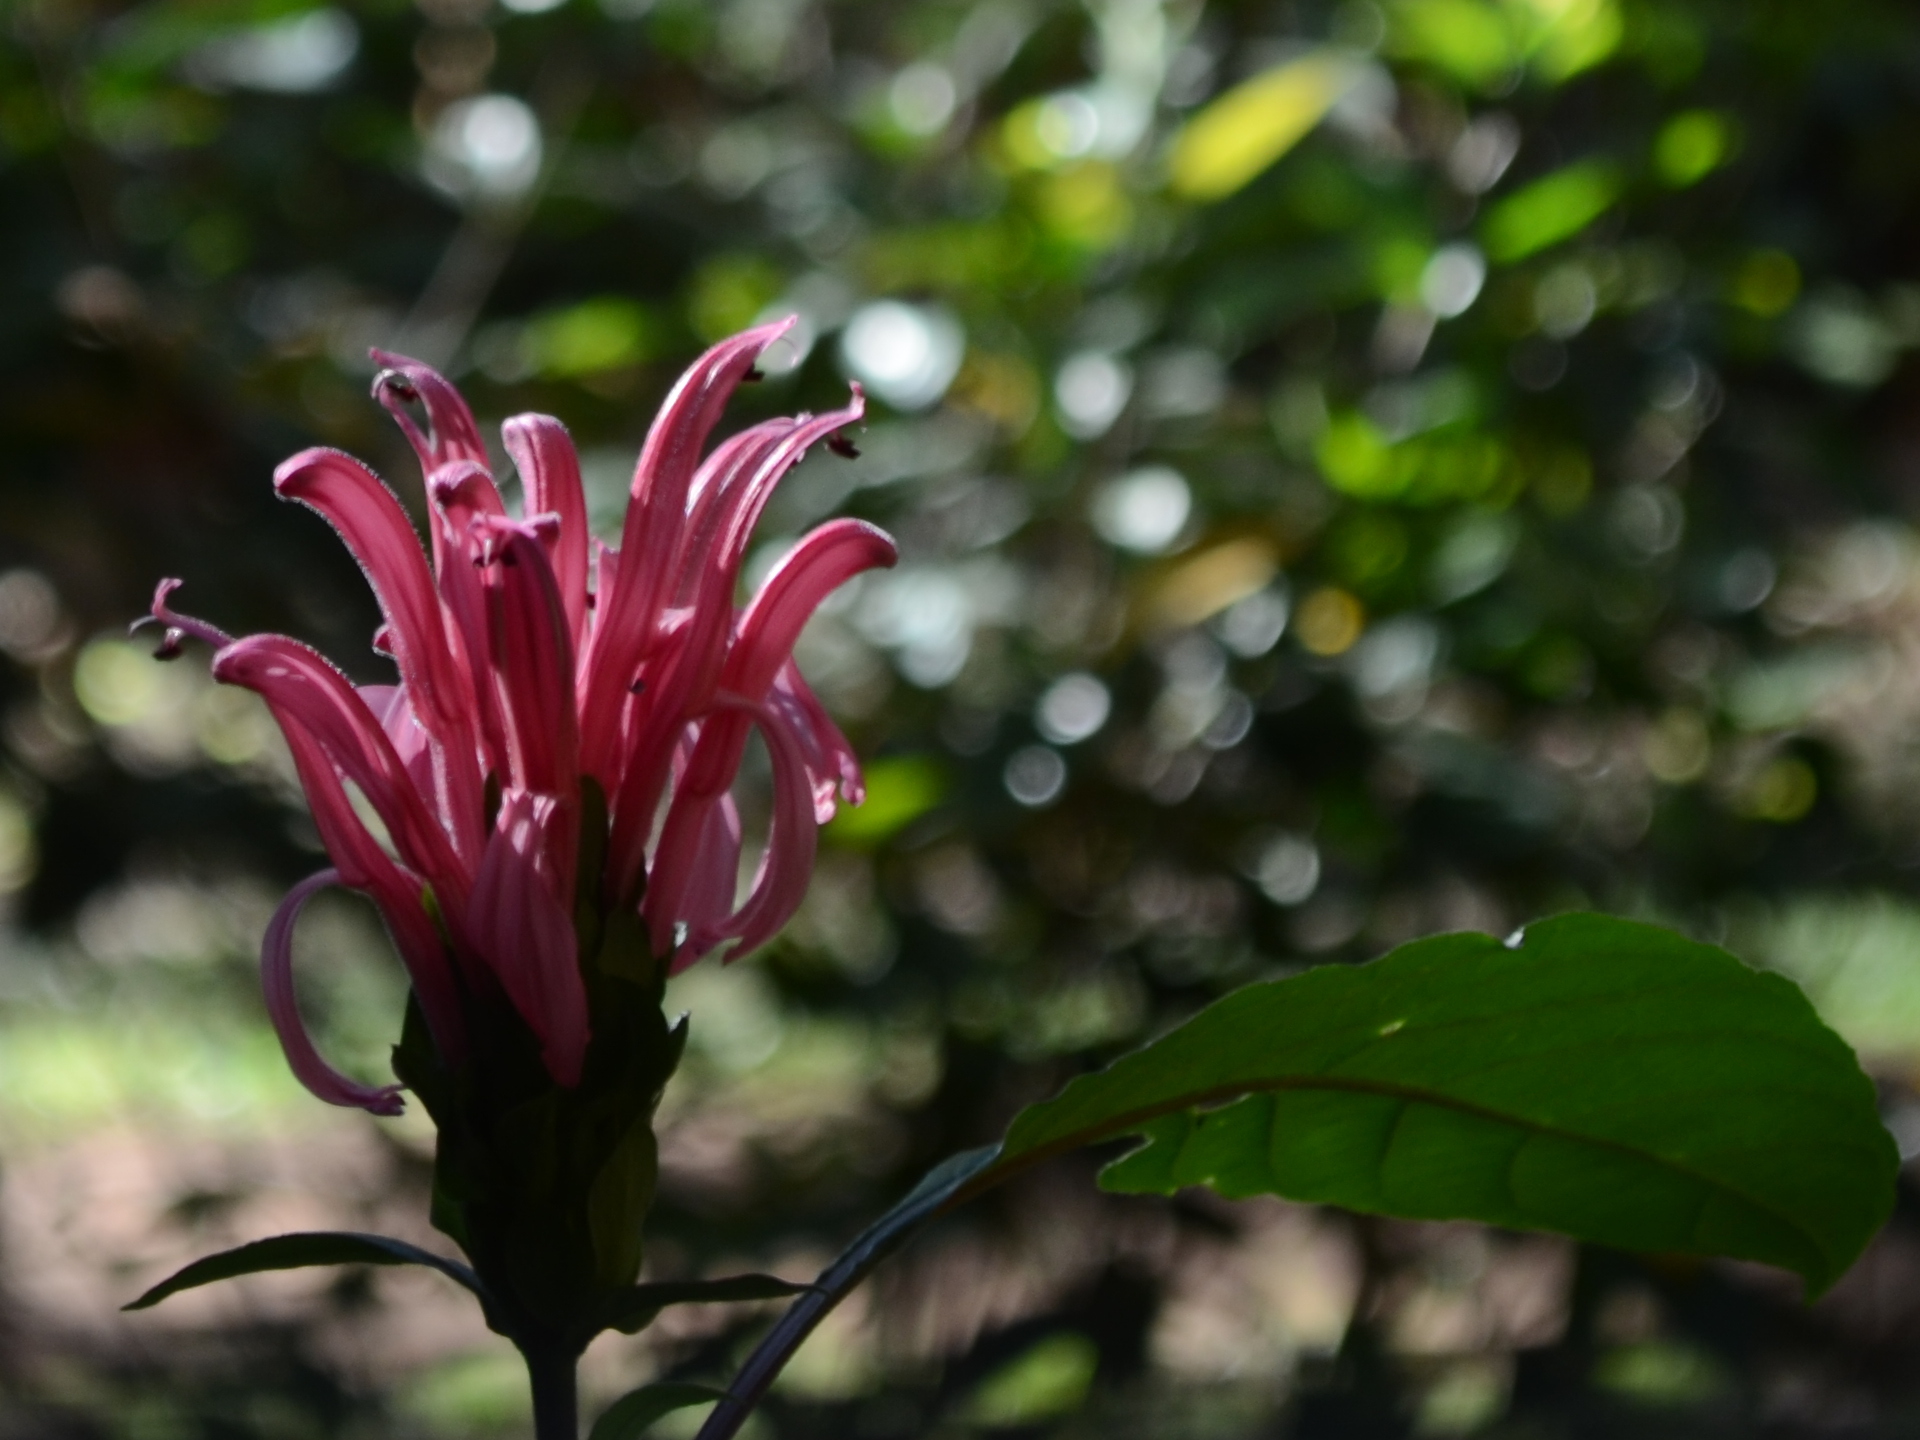
nature, branch, blossom, plant, leaf, flower, petal, green, macro, botany, flora, wildflower, shrub, flor, plantas, argentina, misiones, macro photography, flowering plant, land plant